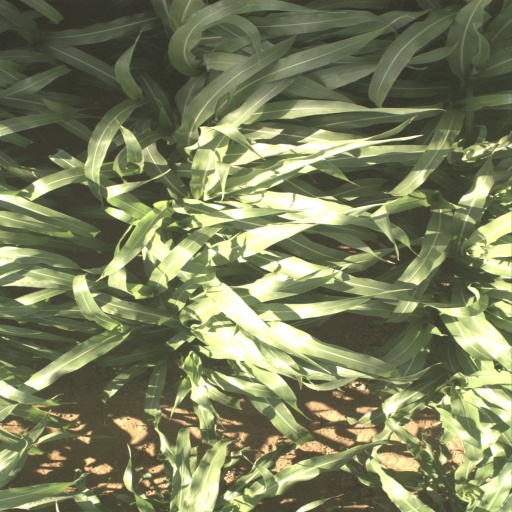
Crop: sorghum